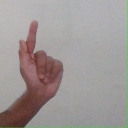
अक्षर: ळ